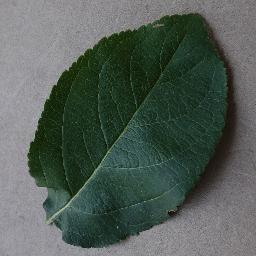
Label: Apple___healthy